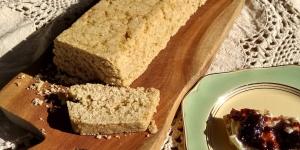
pan de salvado de avena sin harina